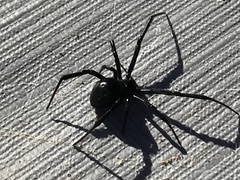
Species: Lactrodectus_hesperus